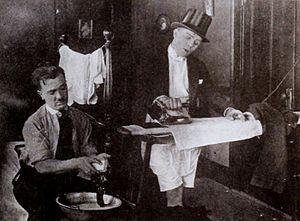
William « Billy » Bletcher est un acteur, réalisateur et scénariste américain né le 24 septembre 1894 à Lancaster, Pennsylvanie, décédé le 5 janvier 1979 à Los Angeles.